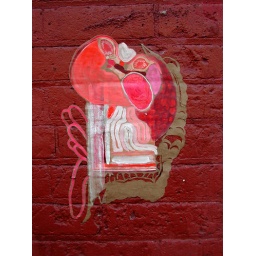
Acrylic paint on butcher paper wheatpasted on a wall in Brooklyn, by street artist ELBOW-TOE.